Helga – Vom Werden des menschlichen Lebens

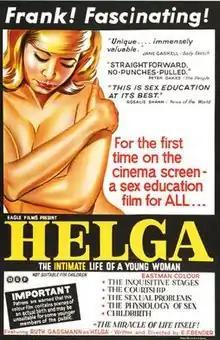
Australian film poster

Helga – Vom Werden des menschlichen Lebens is a 1967 West German sex education documentary and the first film of the "Helga" trilogy, starring Ruth Gassmann as Helga. Its release in West Germany was followed by international releases to many European countries, the British Commonwealth and the United States. It became one of the greatest box-office successes of West German cinema, viewed by forty million people in West Germany and internationally. In the first months of its showing in West Germany the audience had reached four million people. The film featured scenes of childbirth which were the first to be shown publicly in Germany. "Helga" was the first in a series of educational films which were considered "relatively permissive" at the time. The film was considered a part of an "enlightenment wave" which was undertaken by the West German Federal government at the time. In 1968, in France, the film was viewed by five million people. In Grenoble alone it is reported that 60,000 viewers had seen it in the first days of its screening, out of a population of 150,000. In Tours, the film played to full-houses for three consecutive weeks. The film used animation, stock footage and microphotography to depict the stages of life from conception to childbirth.